Jinzhou

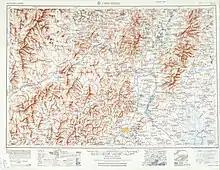
Map including Jinzhou (labeled as CHIN-HSIEN ) (AMS, 1950)

Jinzhou is an ancient city with over a thousand years of history. Originally known as Tuhe, it was part of Yan in the Warring States period. Under the Qin dynasty, the majority of what is now Jinzhou became part of Liaodong Commandery. It was part of Changli Commandery in the province of Youzhou during the Han dynasty and Three Kingdoms periods, but fell under the jurisdiction of Yingzhou in the Beiwei, Dongwei, and Beiqi periods, before becoming part of Liucheng Commandery and then Yan Prefecture during the Sui dynasty and Tang dynasty. During the Tang, it was the seat of the Andong Protectorate.